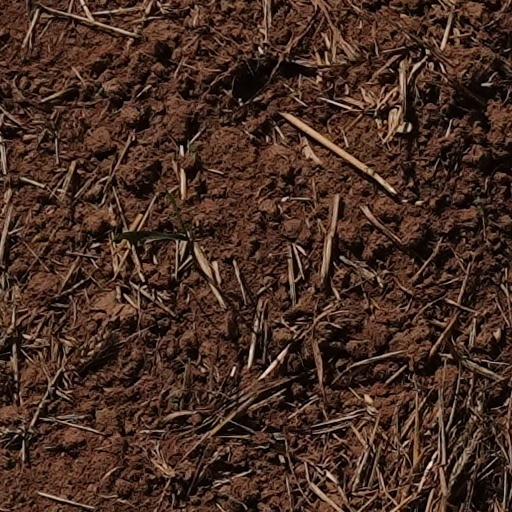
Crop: wheat